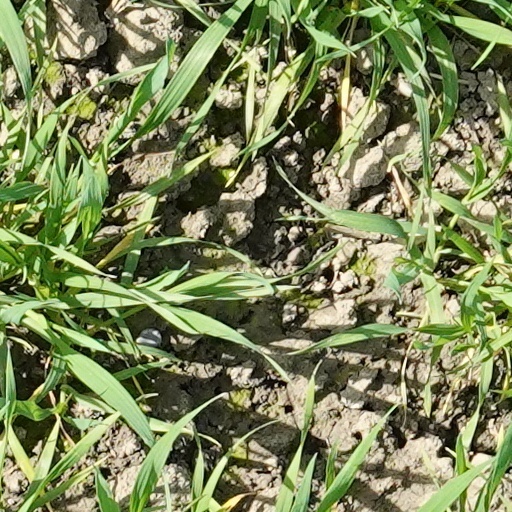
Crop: wheat